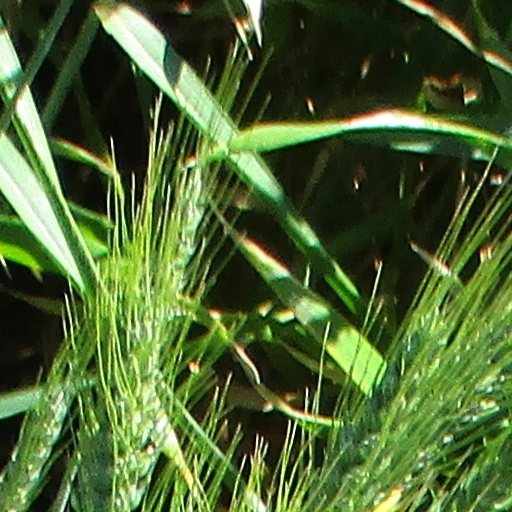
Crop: wheat